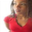
Label: woman